The Naked Truth (1914 film)

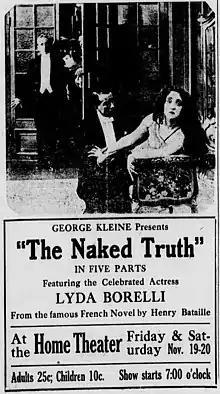
An American newspaper advertisement

The Naked Truth is a 1914 silent Italian drama film directed by Carmine Gallone.